Fumed Oak

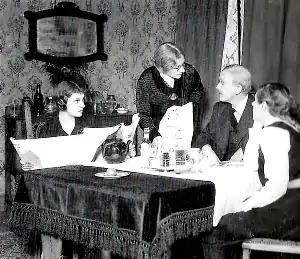
l to r: Gertrude Lawrence, Alison Leggatt, Noël Coward and Moya Nugent in the original production

Fumed Oak is a short play in two scenes by Noël Coward, one of ten that make up "Tonight at 8.30", a cycle written to be performed across three evenings. Coward billed the work as an "unpleasant comedy in two scenes". The play concerns a downtrodden, middle-aged salesman who, having saved up enough money to cut all ties, walks out on his wife, mother-in-law and "horrible adenoidal daughter", having first told all three what he thinks of them.